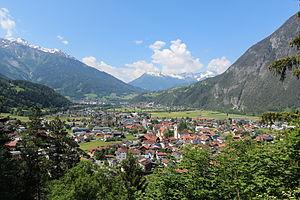
Zams est une commune autrichienne du district de Landeck dans le Tyrol.